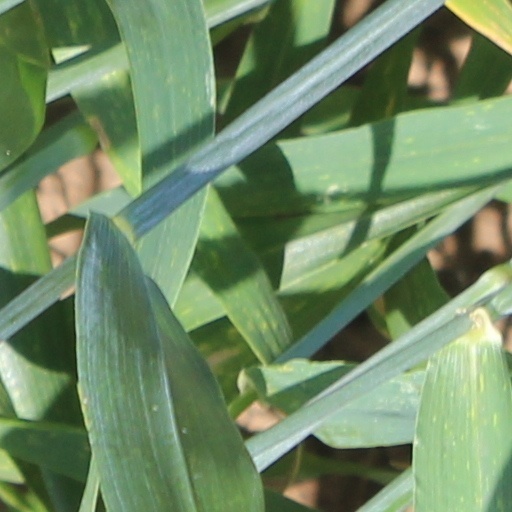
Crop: wheat